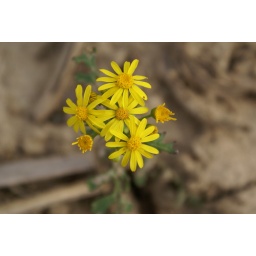
a flower in a dried up field by my church